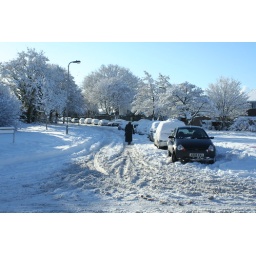
The Caerphilly mountain road was impassable on Friday, so many drivers abandoned their cars around Thornhill.